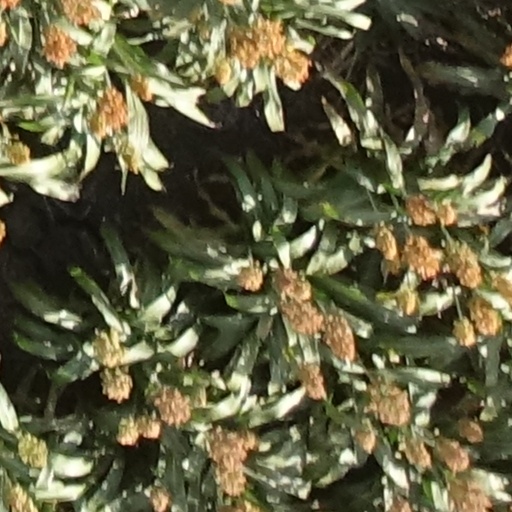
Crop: sorghum